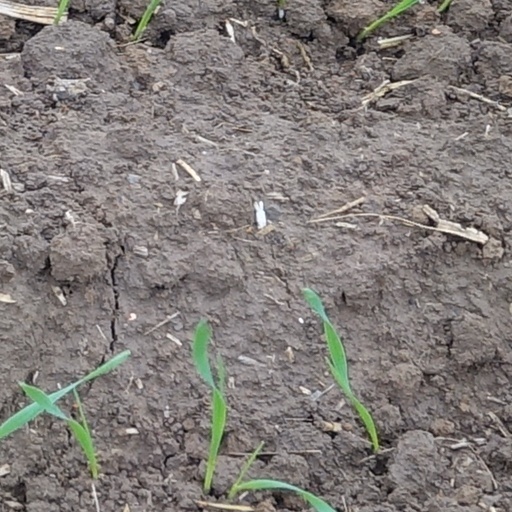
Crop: wheat